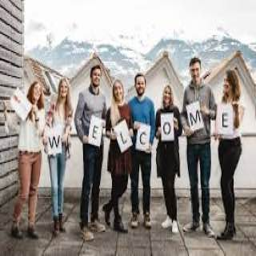
University of Liechtenstein